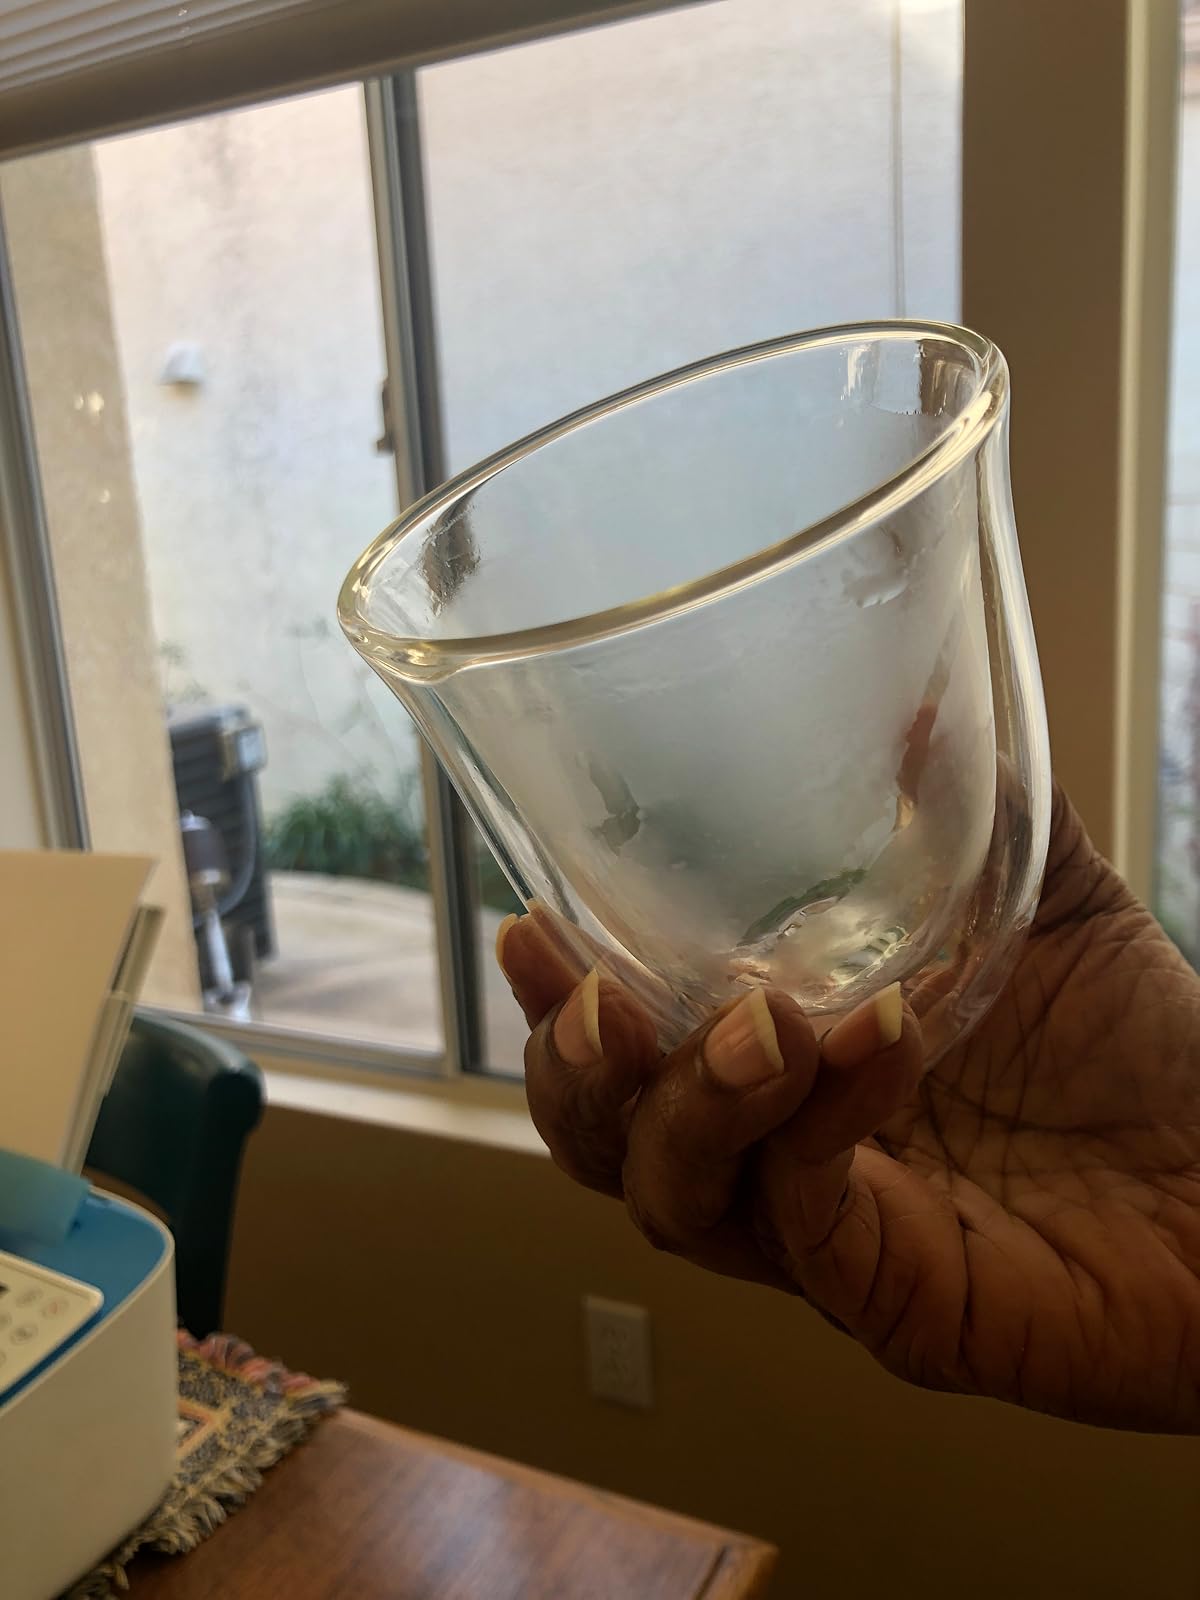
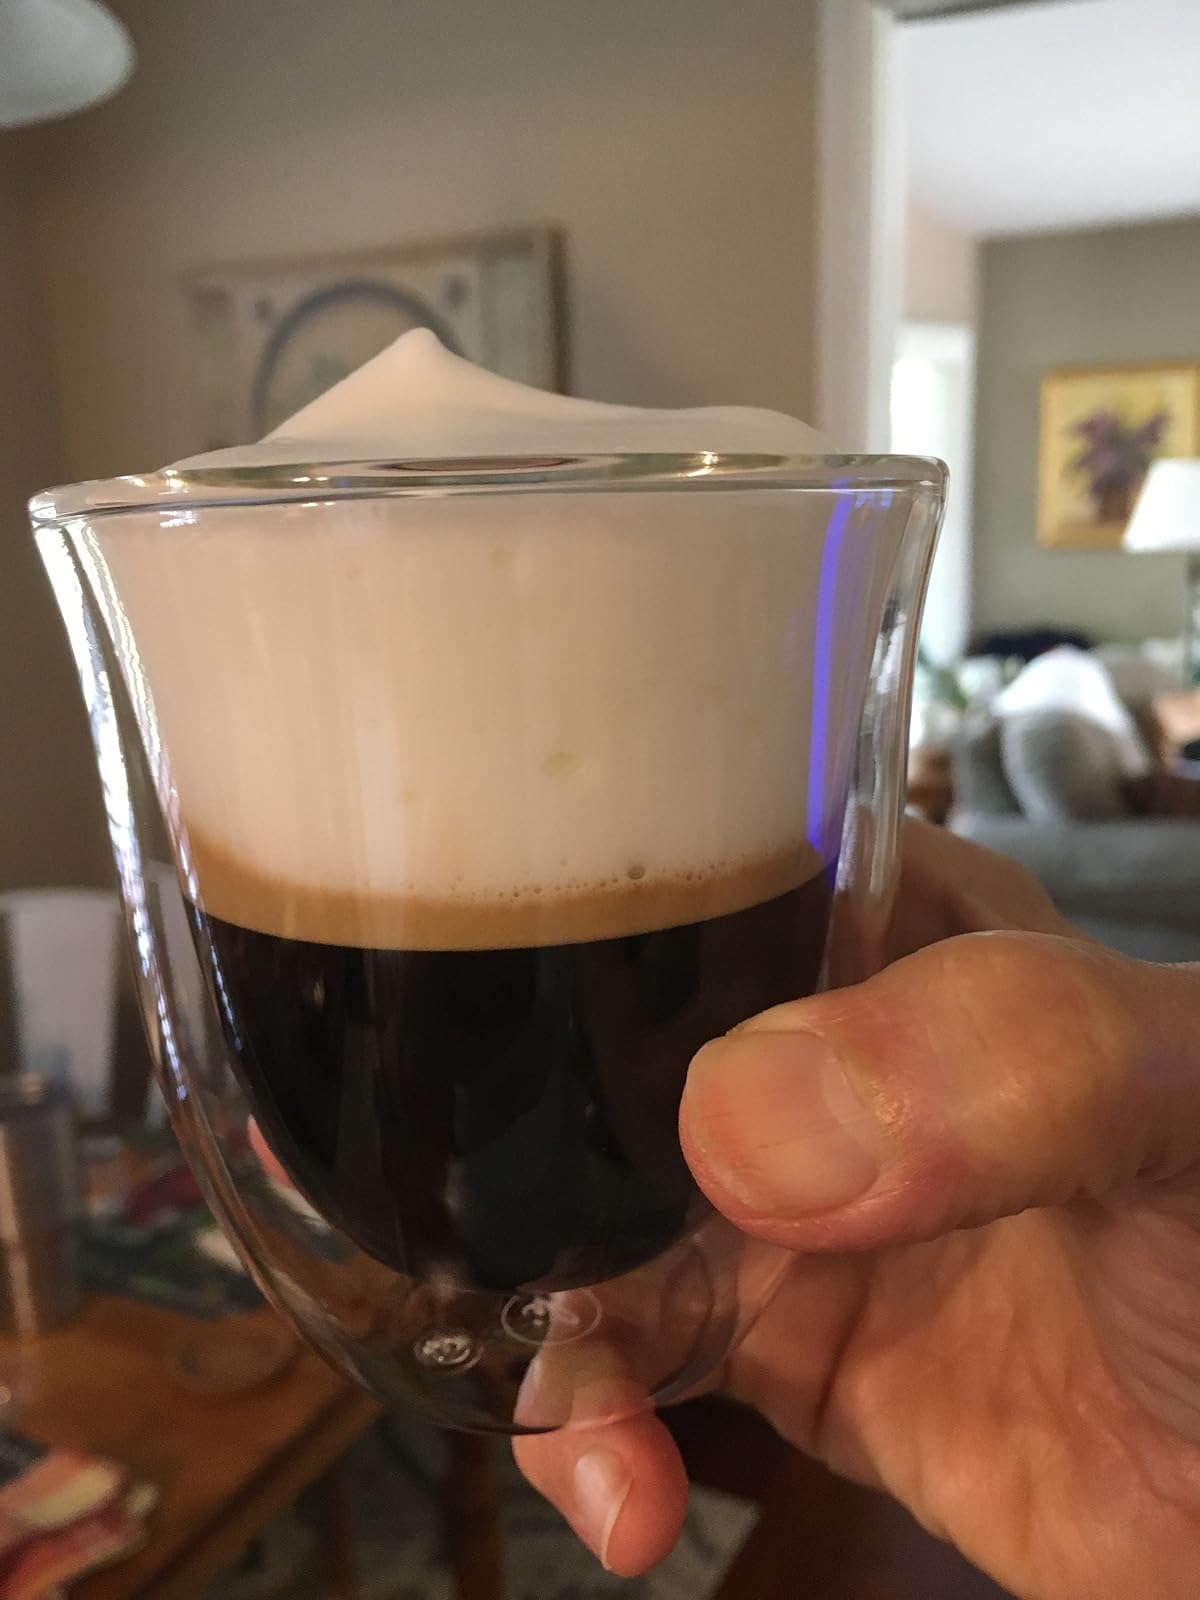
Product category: items_mug
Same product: yes